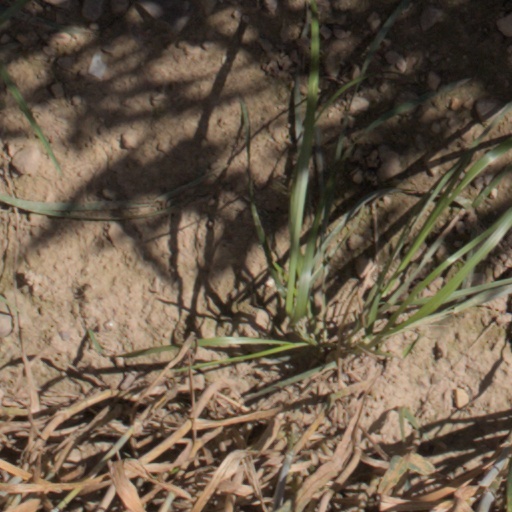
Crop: wheat